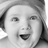
Emotion: surprise